Evil Town

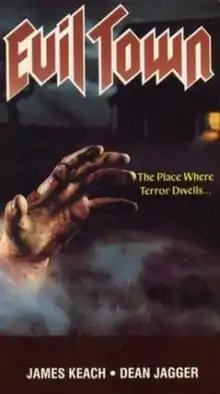

Evil Town is a 1987 American horror film produced by William D. Sklar and Peter S. Traynor, and starring James Keach, Dean Jagger, Robert Walker, Michele Marsh and Lynda Wiesmeier. It is notable for its lengthy and troubled production, which began in 1973 and lasted until 1985, under four different directors: Curtis Hanson (credited as 'Edward Collins'), Mardi Rustam, Larry Spiegel and Traynor. Producer Peter S. Traynor was convicted of fraud related to the film's financing in 1981, six years before its eventual release. This was also the final film for Dean Jagger.